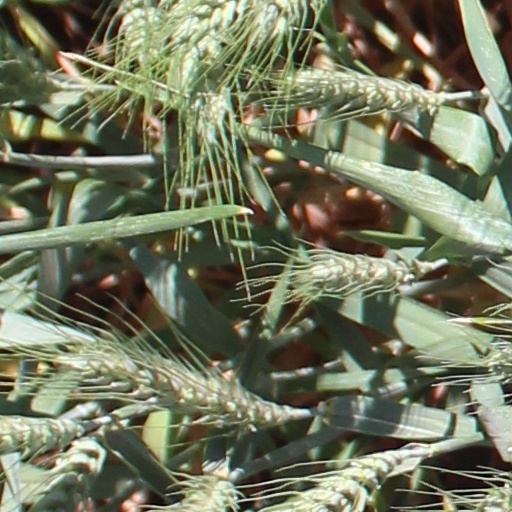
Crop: wheat